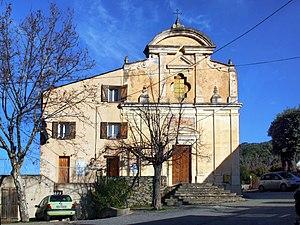
Gavignano est une commune française située dans la circonscription départementale de la Haute-Corse et le territoire de la collectivité de Corse. Elle appartient à l'ancienne piève de Rostino, en Castagniccia.